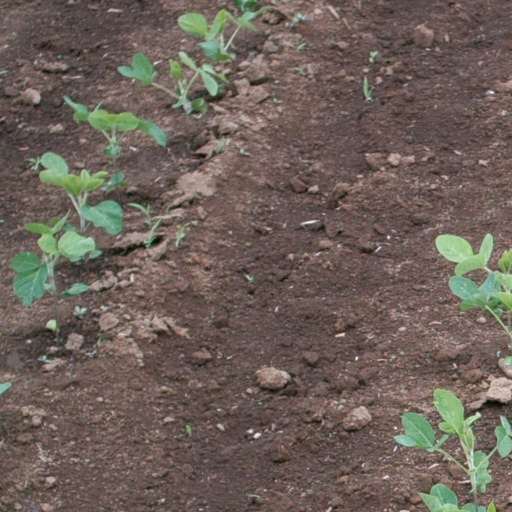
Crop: soybean